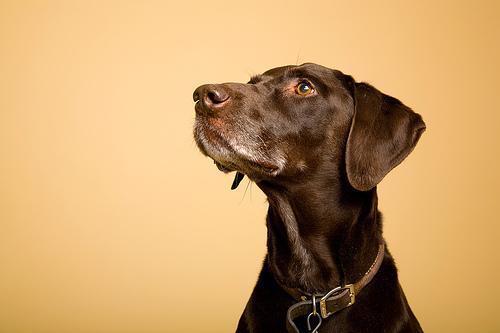
german shorthaired